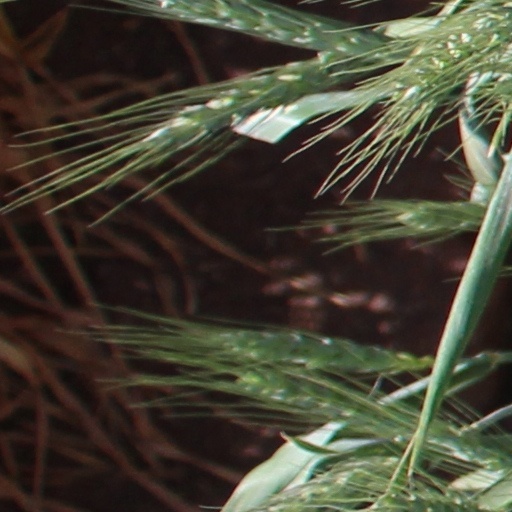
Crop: wheat